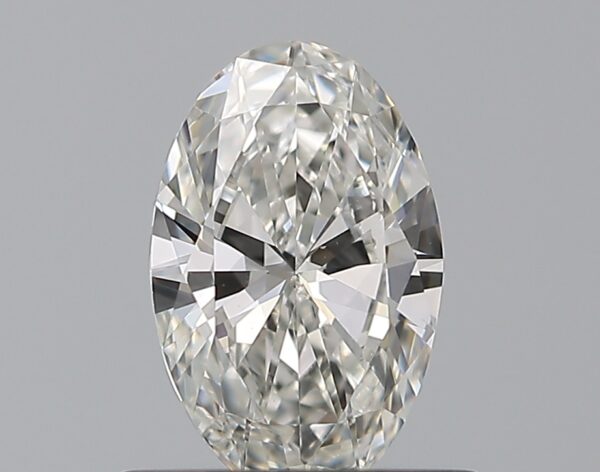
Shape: oval
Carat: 0.5
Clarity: VS2
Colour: F
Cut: EX
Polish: VG
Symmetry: GD
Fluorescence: ST
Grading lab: GIA
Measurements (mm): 6.79 x 4.4 x 2.57